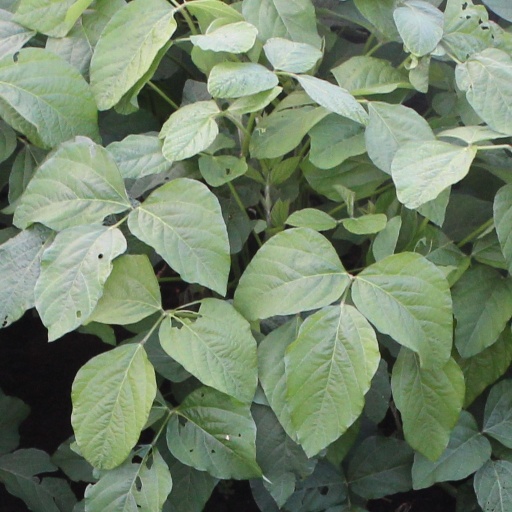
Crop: soybean